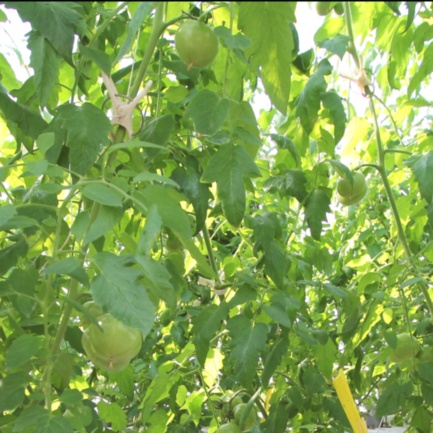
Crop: tomato